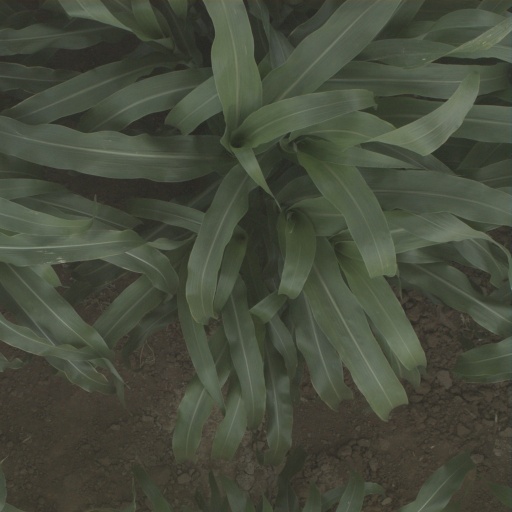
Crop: sorghum